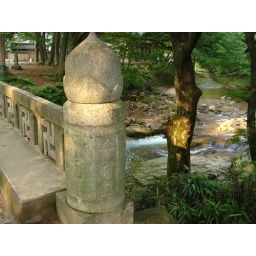
stepping over the river is just one of the many purification rituals you participate in while walking to the temple